Barry McDaniel

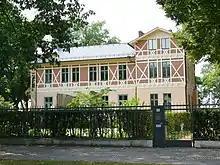
Kronprinzessinnenweg 21, on the Großer Wannsee in Berlin, the mansion where McDaniel lived from 1962 onwards. Originally built in 1896, it was the main residence of Third Reich architect Albert Speer between 1935 and 1941.

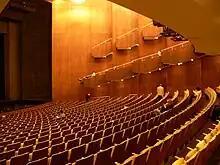
Interior of the Deutsche Oper Berlin

In autumn 1961, Egon Seefehlner, the deputy director and talent scout of the newly reopened Deutsche Oper Berlin, heard him in a performance in Karlsruhe and recruited him for his opera. McDaniel remained under contract with the Deutsche Oper from 1962 till 1999, singing more than 1,800 performances, in the premieres of 54 productions. He collaborated with some of Germany's most distinguished stage directors such as Rudolf Sellner, Götz Friedrich or Günther Rennert, in an ensemble that included singers such as Dietrich Fischer-Dieskau, Elisabeth Grümmer, Josef Greindl, Ernst Haefliger, James King, Pilar Lorengar and Edith Mathis. His stage repertoire of 98 roles encompassed Gluck and Mozart, Italian bel canto and Richard Strauss as well as contemporary opera, in which he created several roles. He was the first to appear as Cuauhtemoc in "Montezuma" by Roger Sessions in 1964, and as the Secretary in Hans Werner Henze's "Der junge Lord" in 1965. He created the title role in Isang Yun's "Der Traum des Liu-Tung" at the Akademie der Künste in Berlin in 1965. In 1966, he took part in the premiere of "Amerika" by Roman Haubenstock. In 1973, he appeared as Merowne in the premiere of Nicolas Nabokov's "Love's Labour's Lost", given by the Deutsche Oper Berlin at La Monnaie in Brussels. In 1976, he performed in the premiere of "Der Tempelbrand" by Toshiro Mayuzumi. In addition to his more than 2,100 stage and concert performances in Berlin, he gave frequent guest performances and recitals in opera houses of Hamburg and Frankfurt, and appeared regularly at the Munich Opera Festival for 11 years. He performed in Vienna, Geneva, Amsterdam, Mexico and Japan. In 1964 he appeared as Wolfram in Wagner's "Tannhäuser" at the Bayreuth Festival. He appeared as a male lead, Count Lusignan, in the premiere of Aribert Reimann's opera "Melusine" at the Schwetzingen Festival of 1971, in a production that was also shown at the Edinburgh International Festival that year, with Catherine Gayer in the title role. In 1972 he made his New York debut as Pelléas in Debussy's "Pelléas et Mélisande" at the Metropolitan Opera, with seven performances.